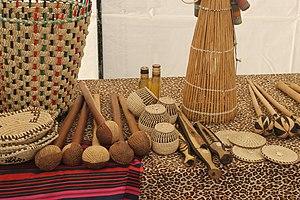
La culture de la Namibie, vaste pays d'Afrique australe, désigne d'abord les pratiques culturelles observables de ses 2 534 000 d'habitants.